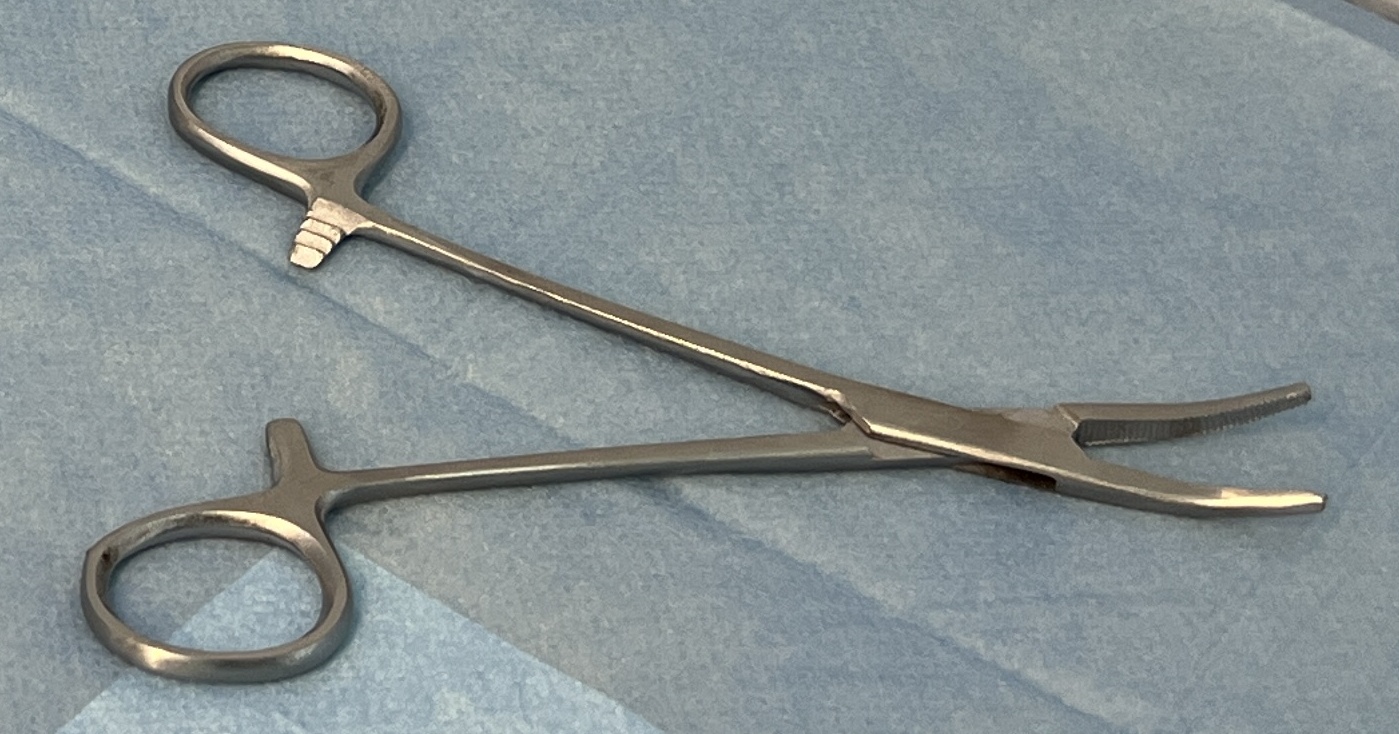
Hinged instrument state: open